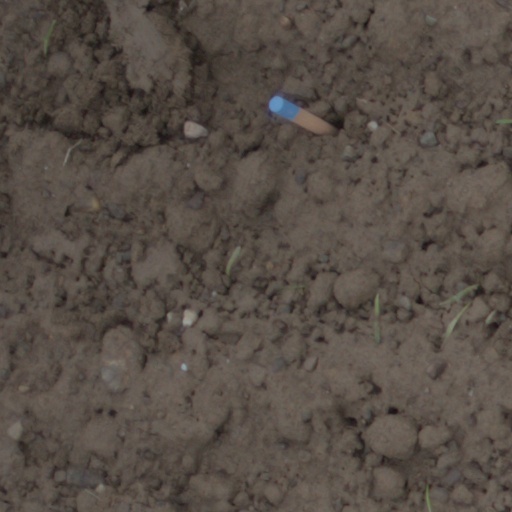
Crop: wheat